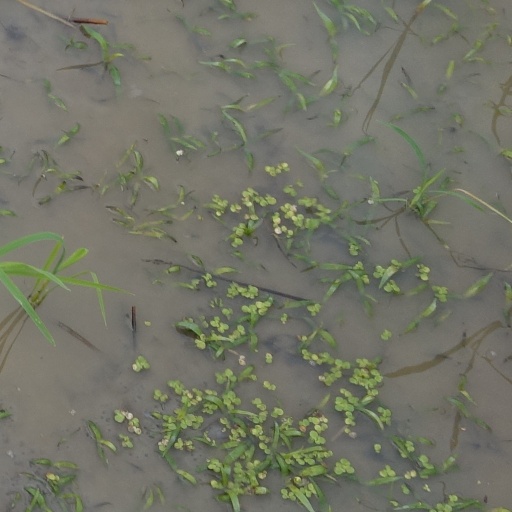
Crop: rice